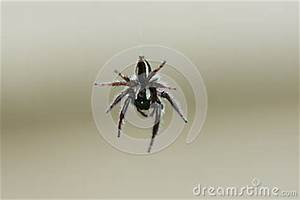
Label: spider